List of Empire ships (P)

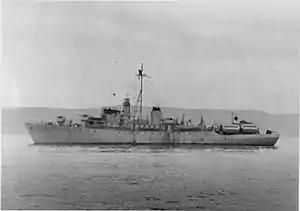
"Empire Peacemaker"

"Empire Paul" was a 242-GRT tug which was built by J S Watson Ltd, Gainsborough. Launched on 7 July 1944 and completed in September 1944. Sold in 1946 to R & J H Rea Ltd. and renamed "Queensgarth". Sold in 1949 to France, Fenwick Tyne & West Co Ltd and renamed "Beamish".